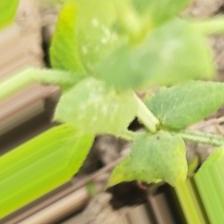
Label: Powdery Mildew